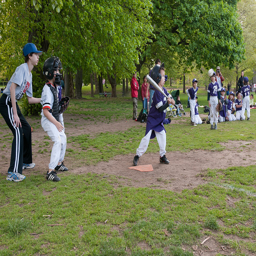
A young child who is batting at a baseball game.
A group of young boys playing little league baseball.
A young person holding a bat standing next to home plate.
A young boy standing at home plate with a bat.
Small children are playing baseball on sparse grass.